Taking of Diest (1580)

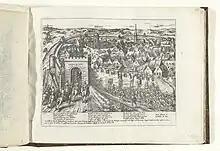
An engraving of the taking of Diest by Frans Hogenberg, 1580–1582

The Taking of Diest (9 June 1580) was a successful surprise assault on the town of Diest, in the Duchy of Brabant, during the Dutch Revolt.